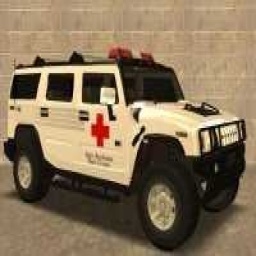
Label: ambulance